Kristian Pedersen

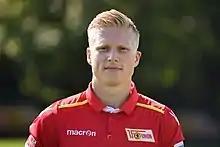
Pedersen with Union Berlin in 2016

Kristian Majdahl Pedersen (born 4 August 1994) is a Danish professional footballer who most recently played as a defender for Swansea City and the Denmark national team. He plays predominantly at left back but can also play at centre back.